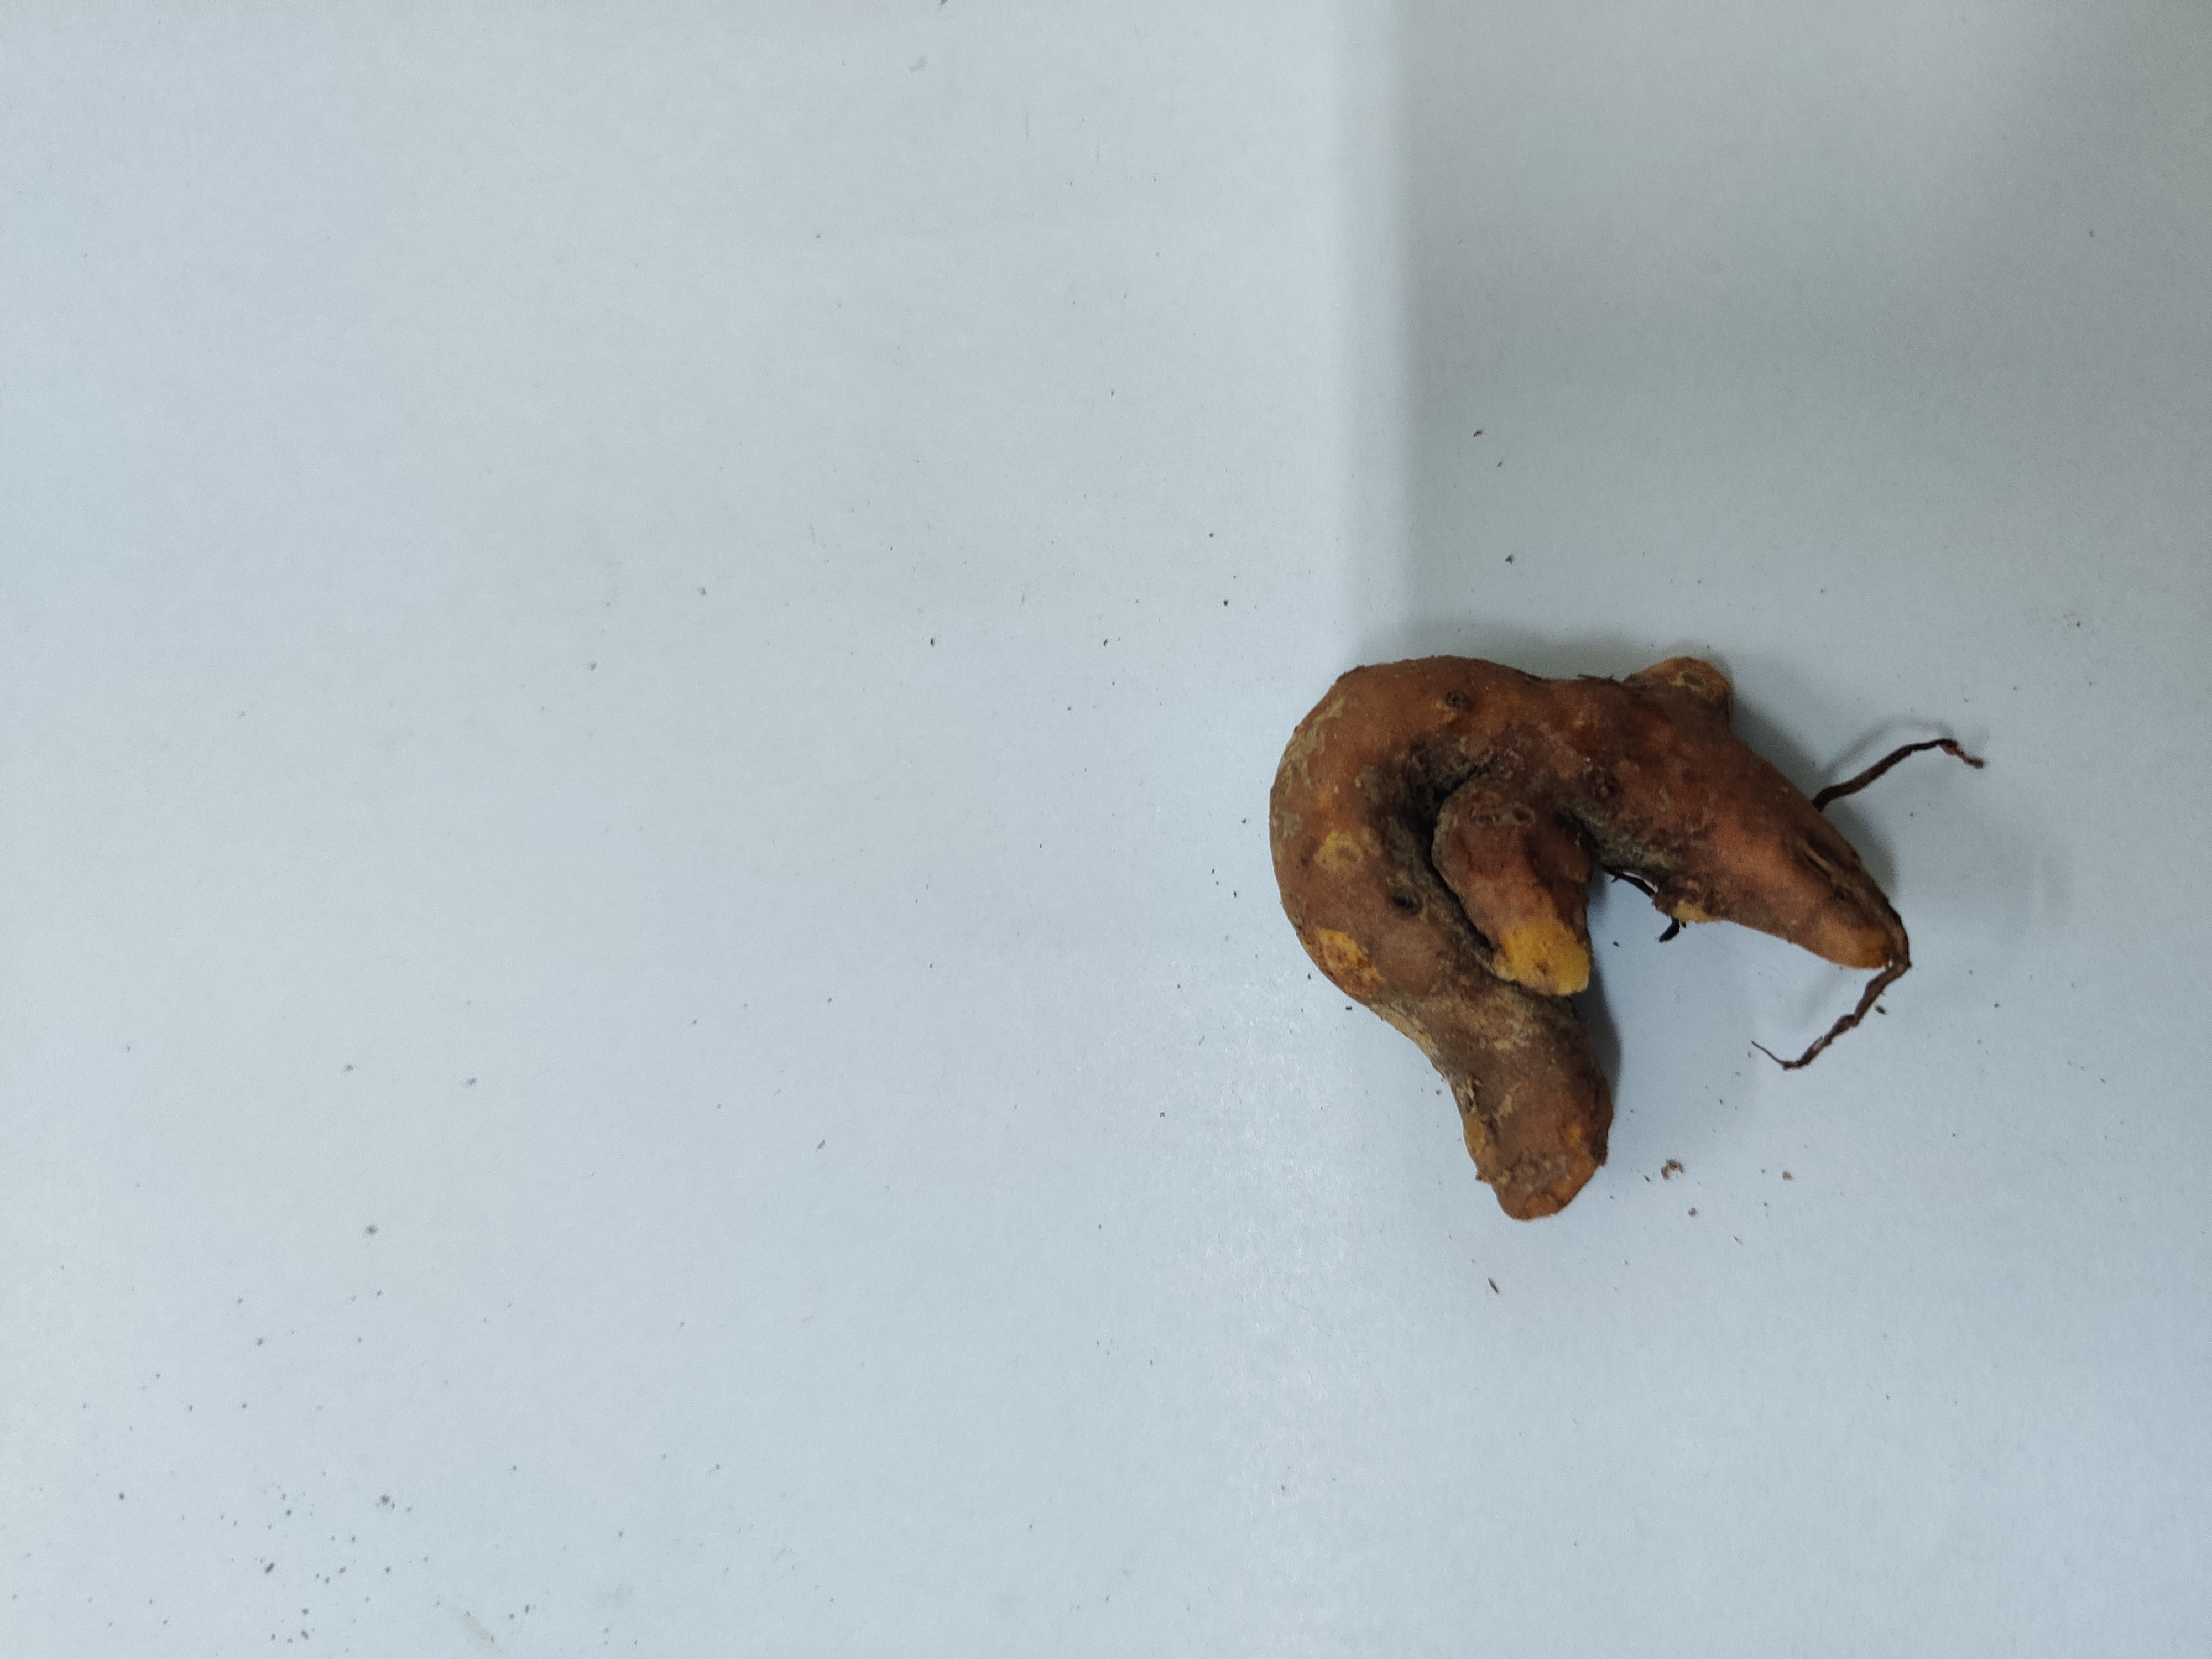
Crop: Turmeric
Condition: Fresh